Yatsuko Tan'ami

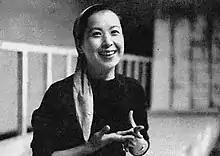
Tan'ami in 1954

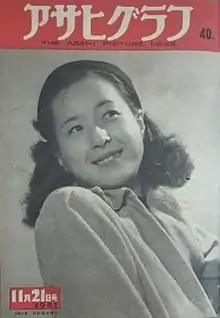
Tan'ami Yatsuko on the cover of Asahigraph in 1951

Yatsuko Kaneko Tanami (Japanese: 丹阿弥 谷津子, born 25 June 1924) is a Japanese actress, known for her performance during the Golden Age of Japanese film.